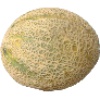
Label: cantaloupe